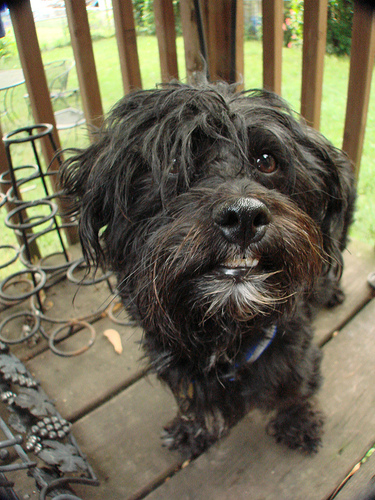
Animal: dog
Breed: havanese